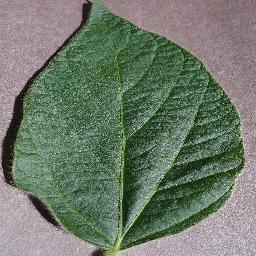
Label: Soybean___healthy